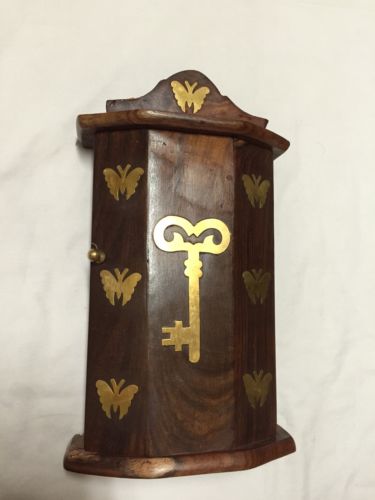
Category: cabinet